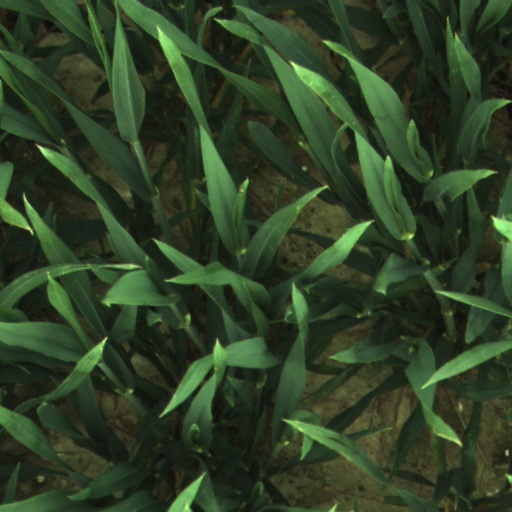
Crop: wheat